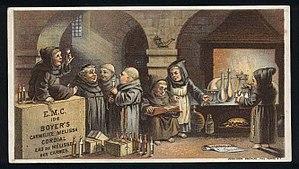
Chromo carmes Boyer face A
L'Eau de mélisse des Carmes Boyer est une préparation alcoolisée à base de mélisse et d'eau distillée. Elle est également nommée « eau de mélisse ». La recette comprend 23 ingrédients, 14 plantes et 9 épices, et de l'alcool à 80°. Sa recette et son flaconnage sont pratiquement inchangés depuis 1611. Marque protégée, puis déposée, elle est vendue principalement en pharmacie.